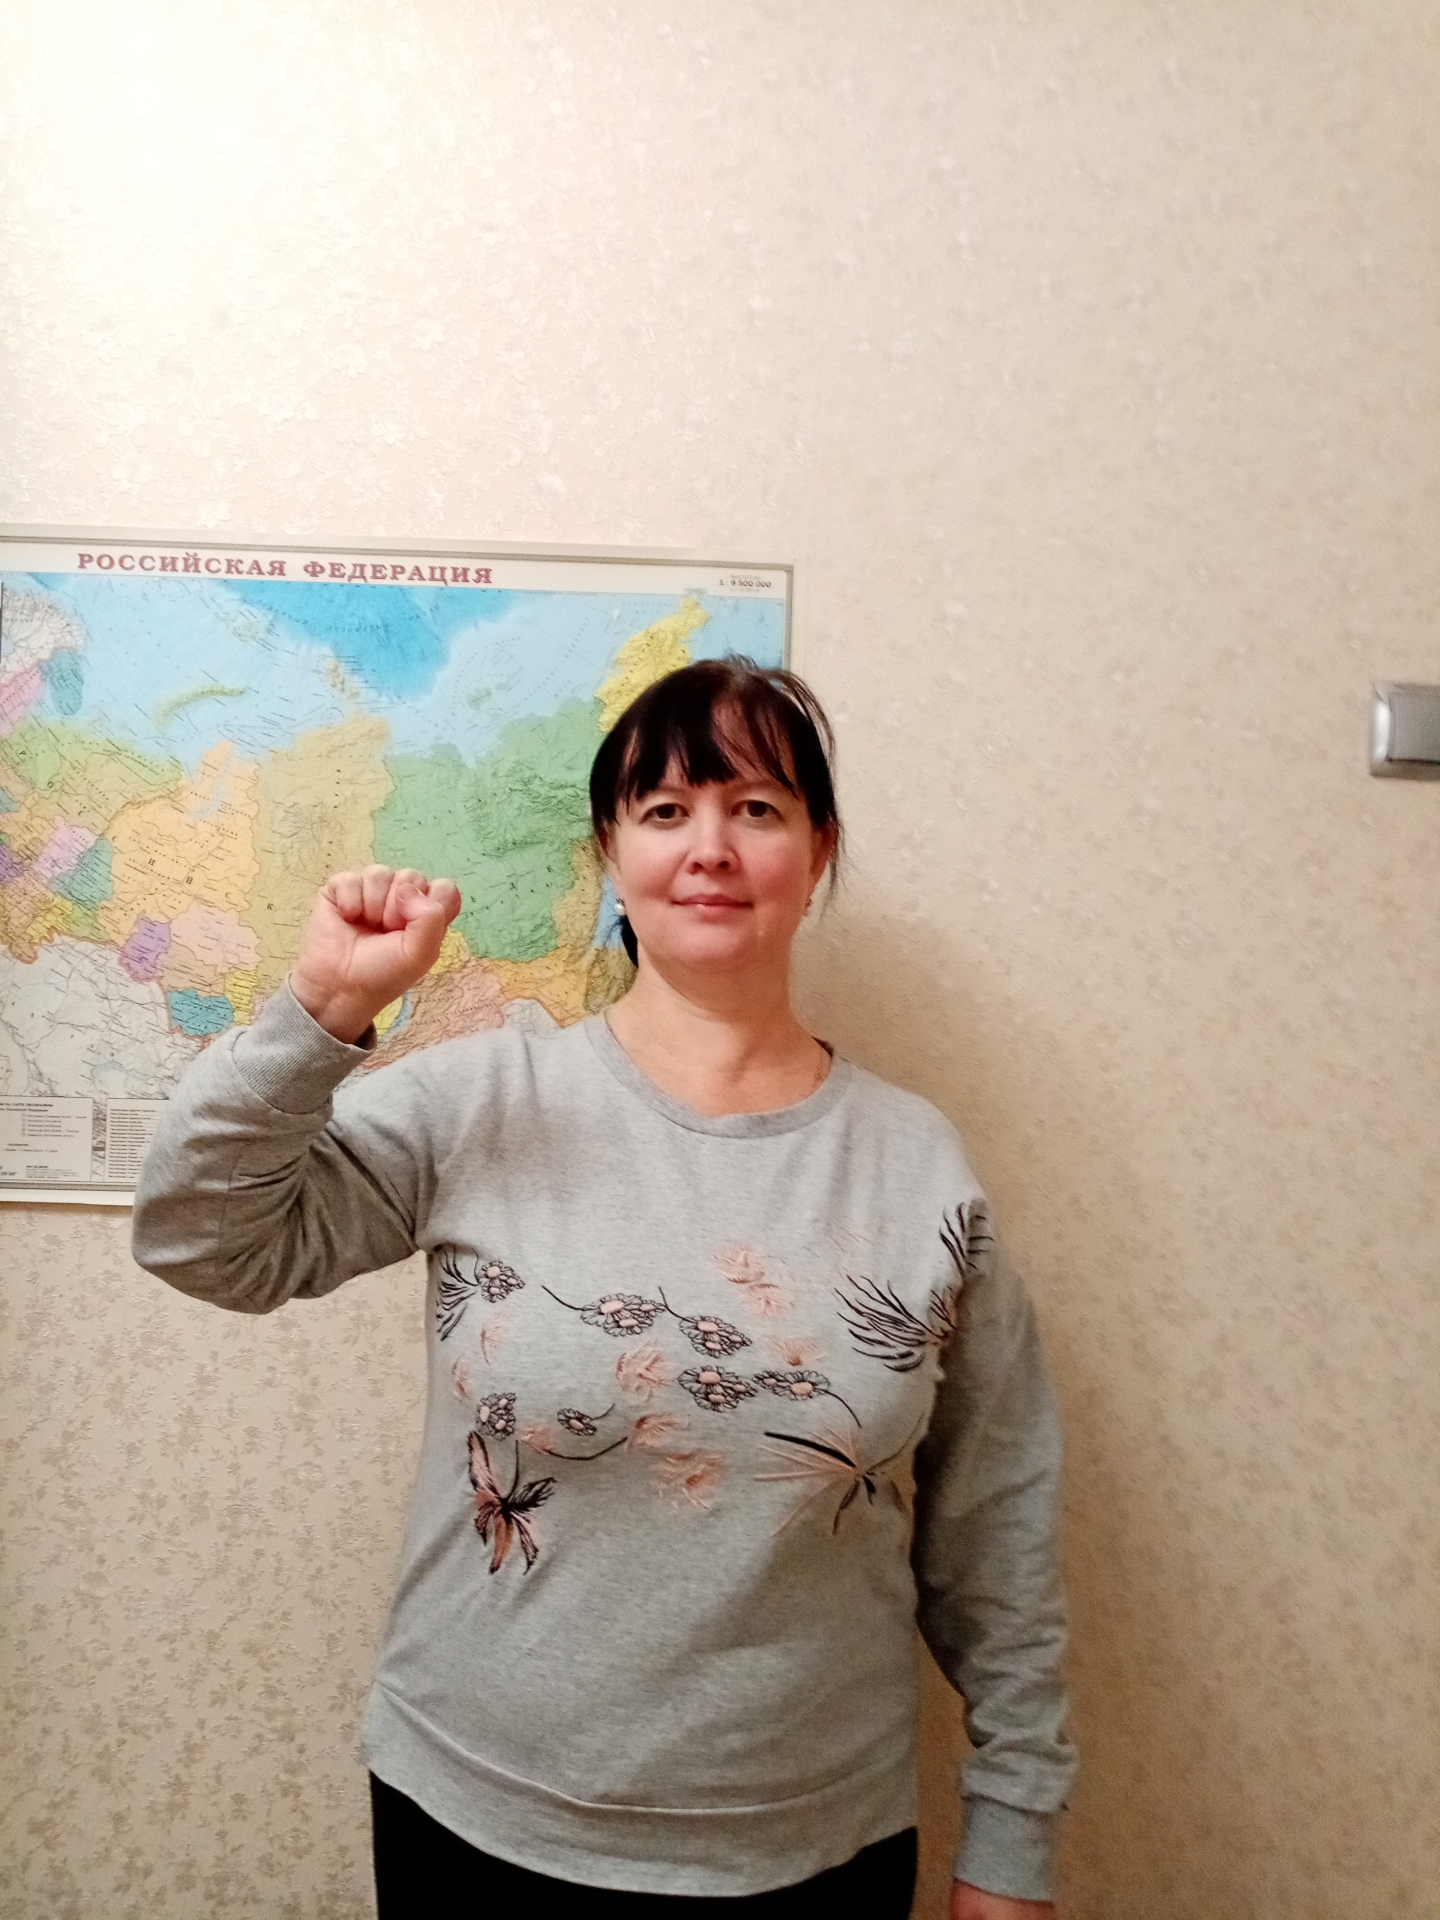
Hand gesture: fist